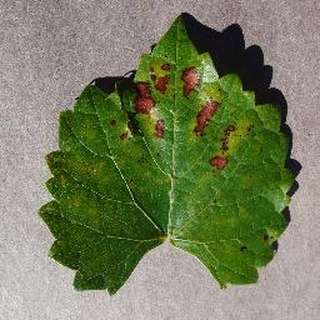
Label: grape_esca_black_measles